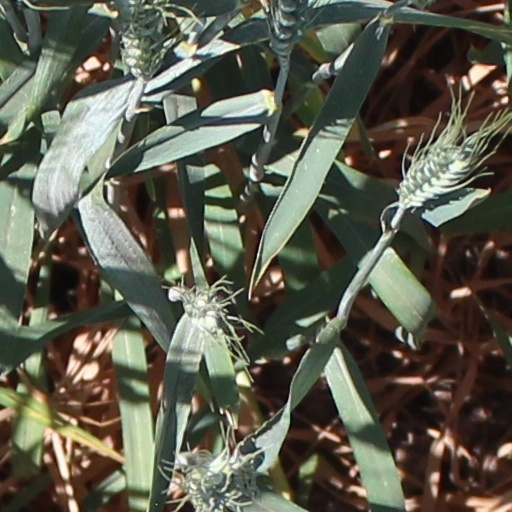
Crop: wheat